Human food

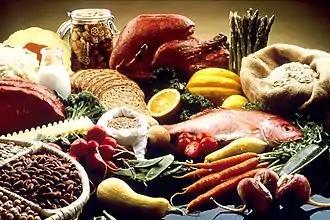
Table set with red meat, bread, pasta, vegetables, fruit, fish, and beans

Human food is food which is fit for human consumption, and which humans willingly eat. Food is a basic necessity of life, and humans typically seek food out as an instinctual response to hunger; however, not all things that are edible constitute as human food.